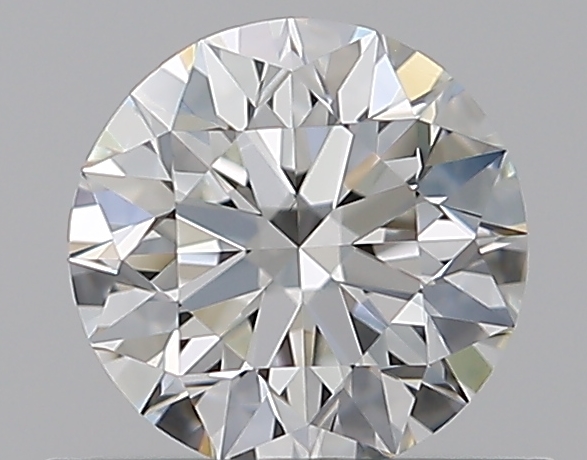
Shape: round
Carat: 0.57
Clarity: VVS1
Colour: G
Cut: EX
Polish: EX
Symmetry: EX
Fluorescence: N
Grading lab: GIA
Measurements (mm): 5.27 x 5.3 x 3.31